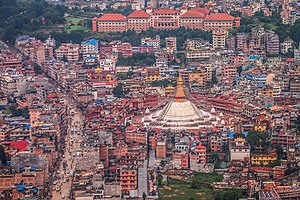
Katmandu
Bouddhanath Stupa er på UNESCOs Verdensarvsliste.
Katmandu er hovedstad i Nepal. Byen har omkring 671.846 indbyggere og ligger i Kathmandudalen i ca. 1325 meters højde i det centrale Nepal nær floderne Vishnumati og Bagmati. Byen er samtidig distriktshovedkvarter for Kathmandu District og for Central Development Region. Såfremt forstæderne medregnes bor der mere end 1 million mennesker i hovedstadsområdet.